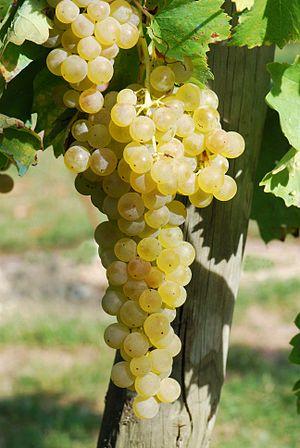
Ugni blanc, raisin, conservatoire du vignoble charentais, Cherves 17
Le côtes-de-gascogne est un vin français d'indication géographique protégée, remplaçant depuis 2009 les vins de pays des côtes de Gascogne, des côtes de Montestruc et des côtes du Condomois.
Le trebbiano bianco B est un cépage blanc italien. Il est cultivé en France depuis le Moyen Âge sous le nom d'ugni blanc B.